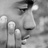
Emotion: sad